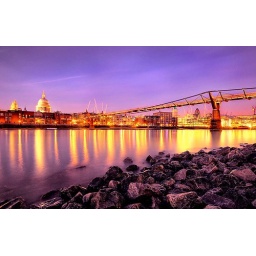
Walking bridge over River Thames was a welcome addition. to the sky line and low tide uncovered stony embankment